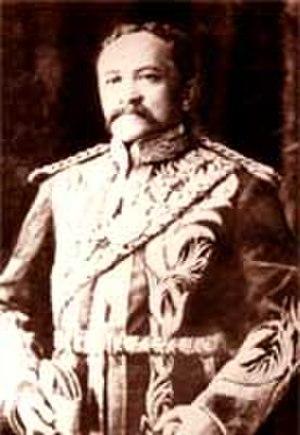
"Negaraku est l'hymne national de la Malaisie. Il fut choisi comme hymne national à l'époque de l'indépendance de la Fédération de Malaisie du Royaume-Uni en 1957. La mélodie était à l'origine utilisée comme hymne national de Perak, qui a été adopté à partir d'une mélodie française populaire intitulée ""La Rosalie"" composée par le parolier Pierre-Jean de Béranger.
L'histoire des mines d'étain, l'un des grands métaux non ferreux qui fut le plus utilisé dans le Préhistoire et l'Antiquité, avant de jouer très tôt un rôle important dès le début de la révolution industrielle.
Le traité de Pangkor fut signé le 20 janvier 1874 entre le Royaume-Uni et le prétendant au trône de Perak, le prince Raja Ismail, sur l'île de Pangkor au large de Perak.